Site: brandenburg
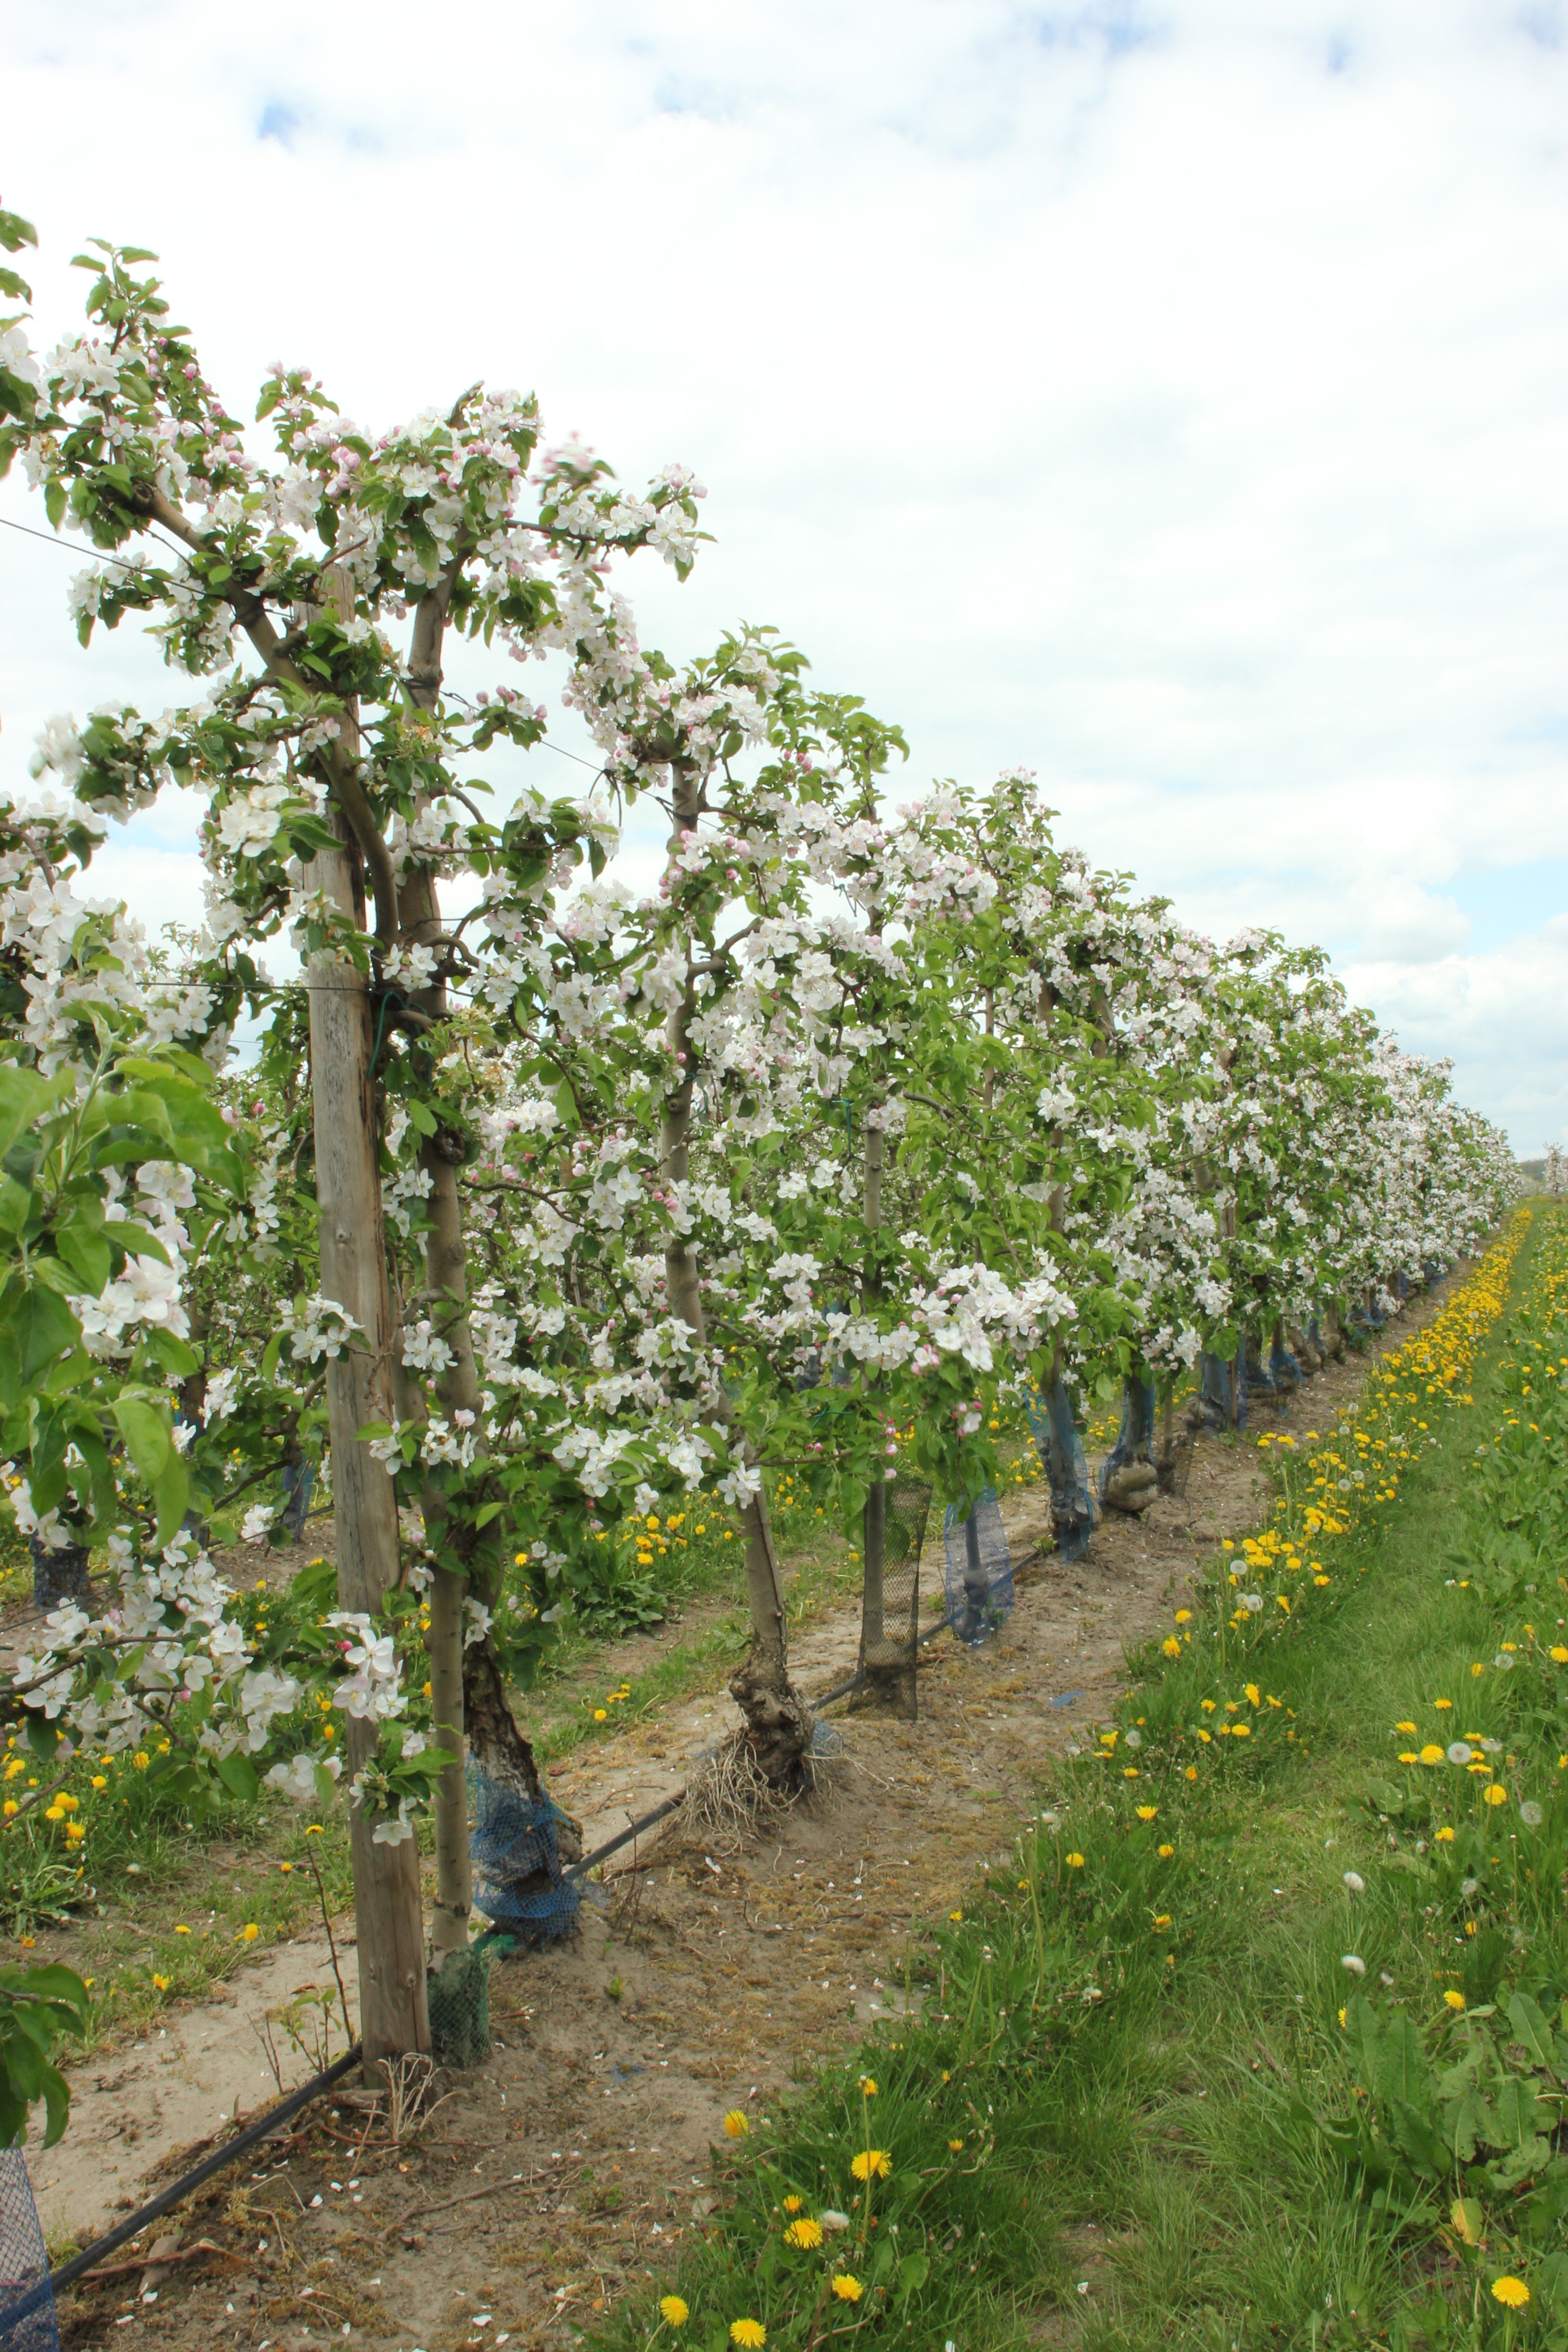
Growth stage (BBCH 65): Flowering